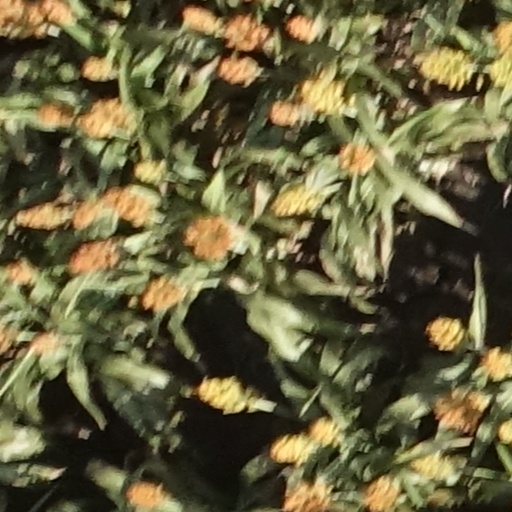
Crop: sorghum